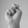
ASL letter: N